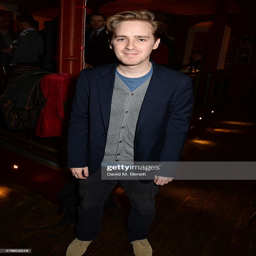
person attends the press night .